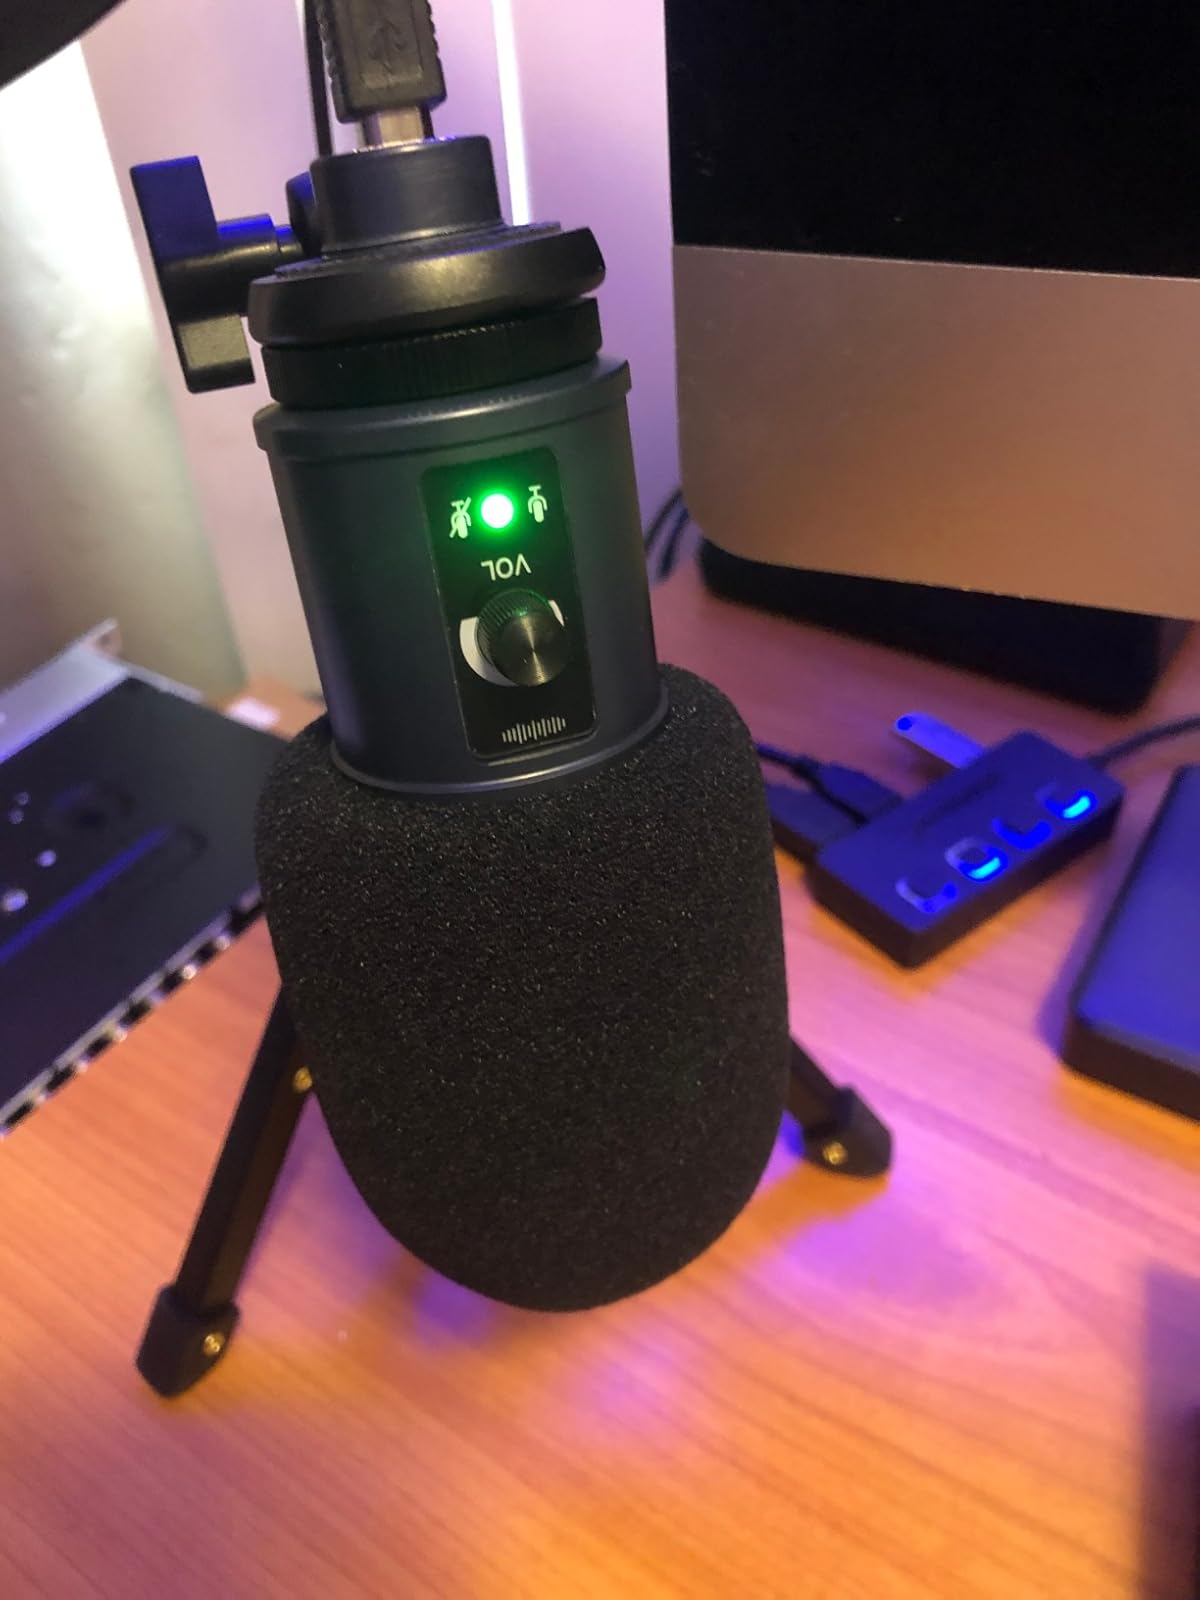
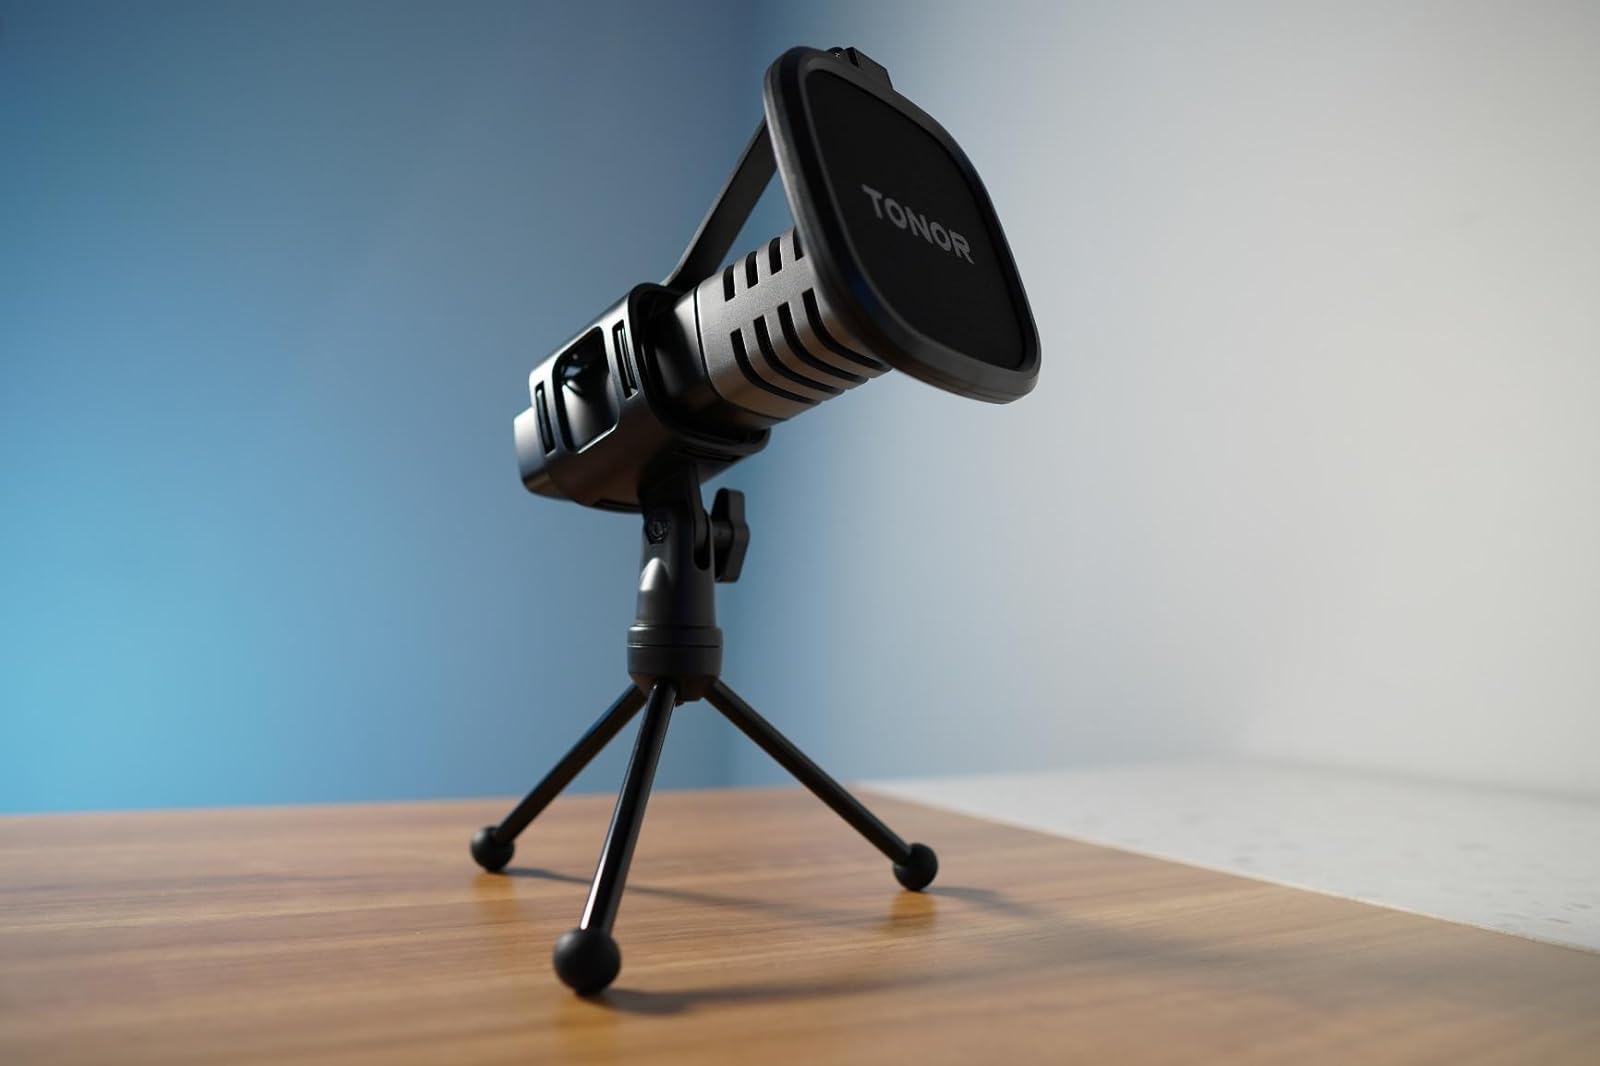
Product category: microphone
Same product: no